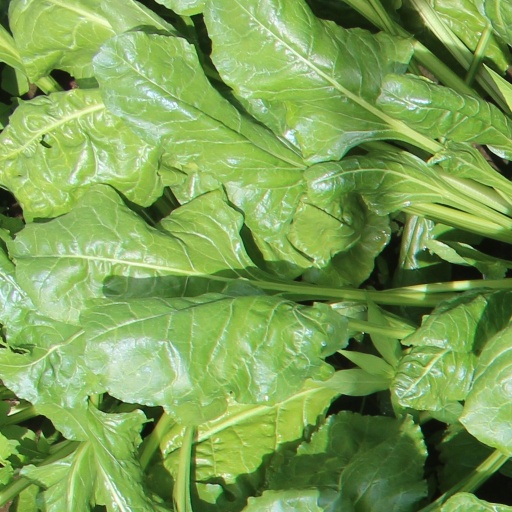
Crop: sugar beet